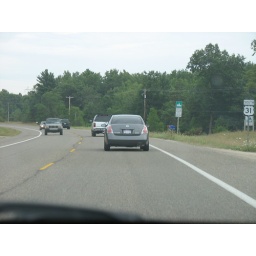
IMG_3745 Misty and Nick are in the white car